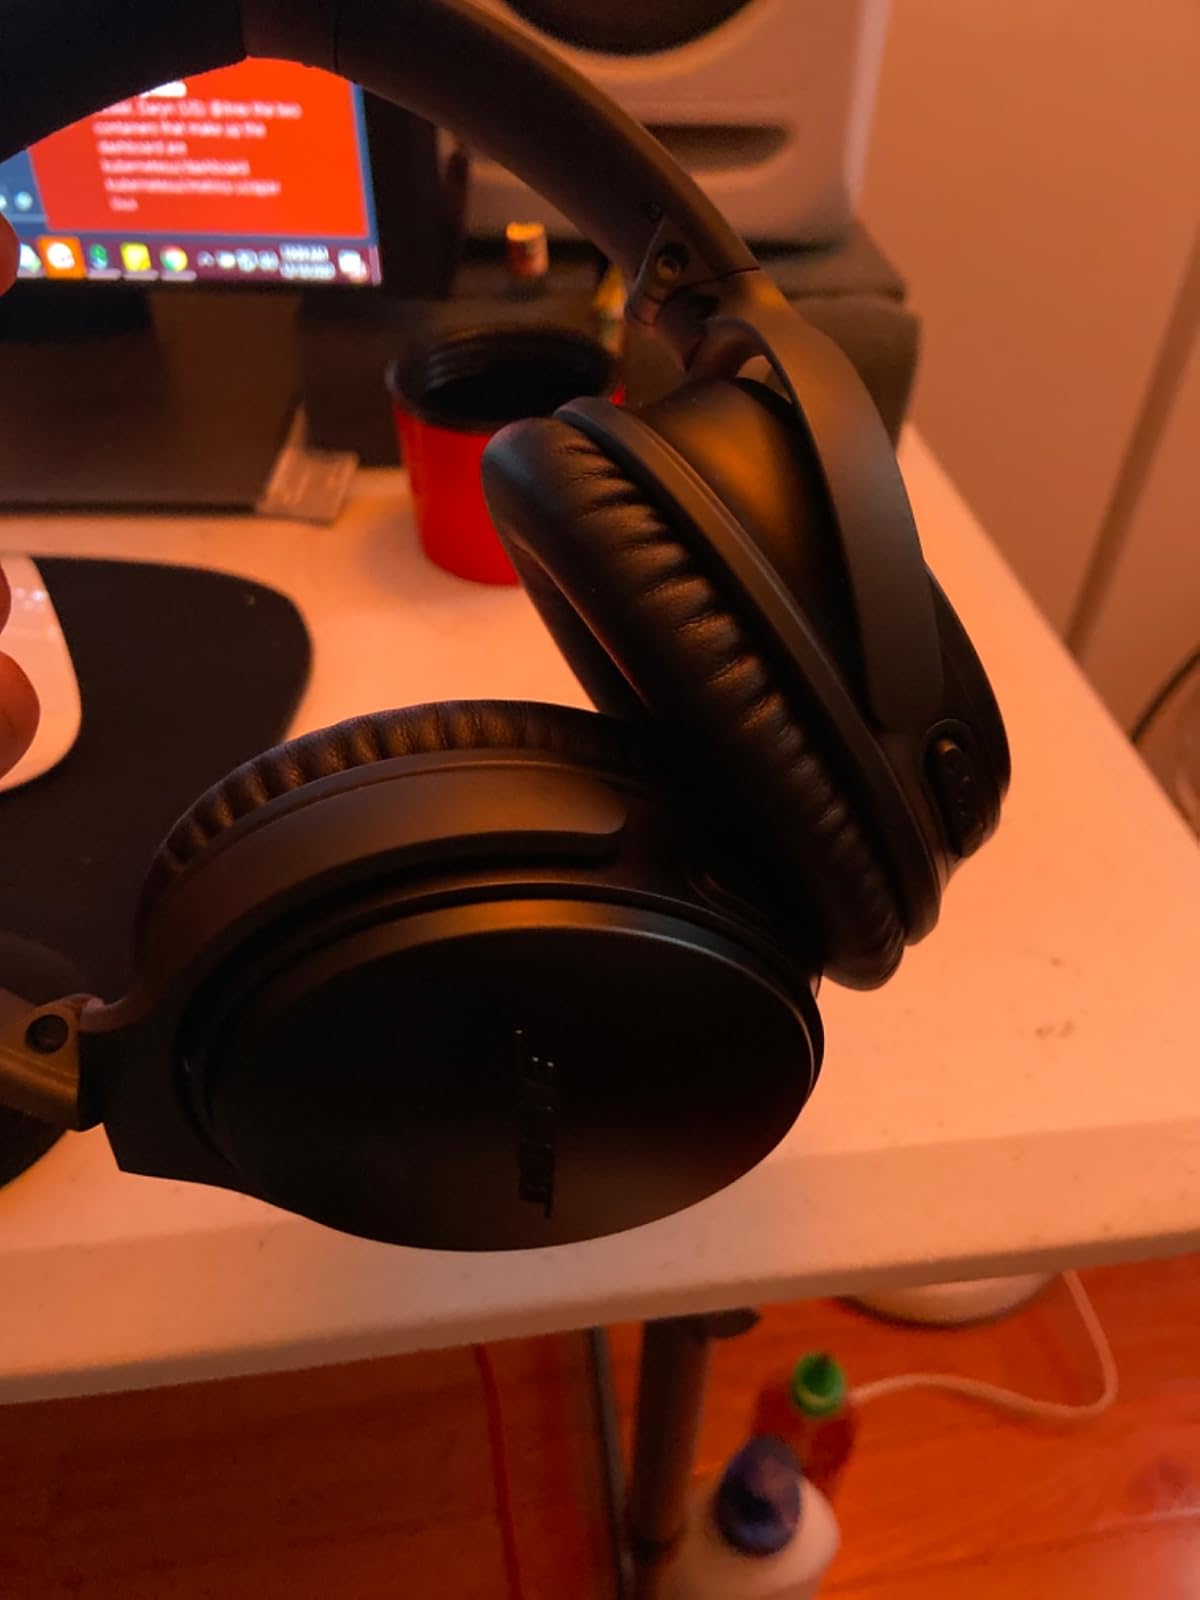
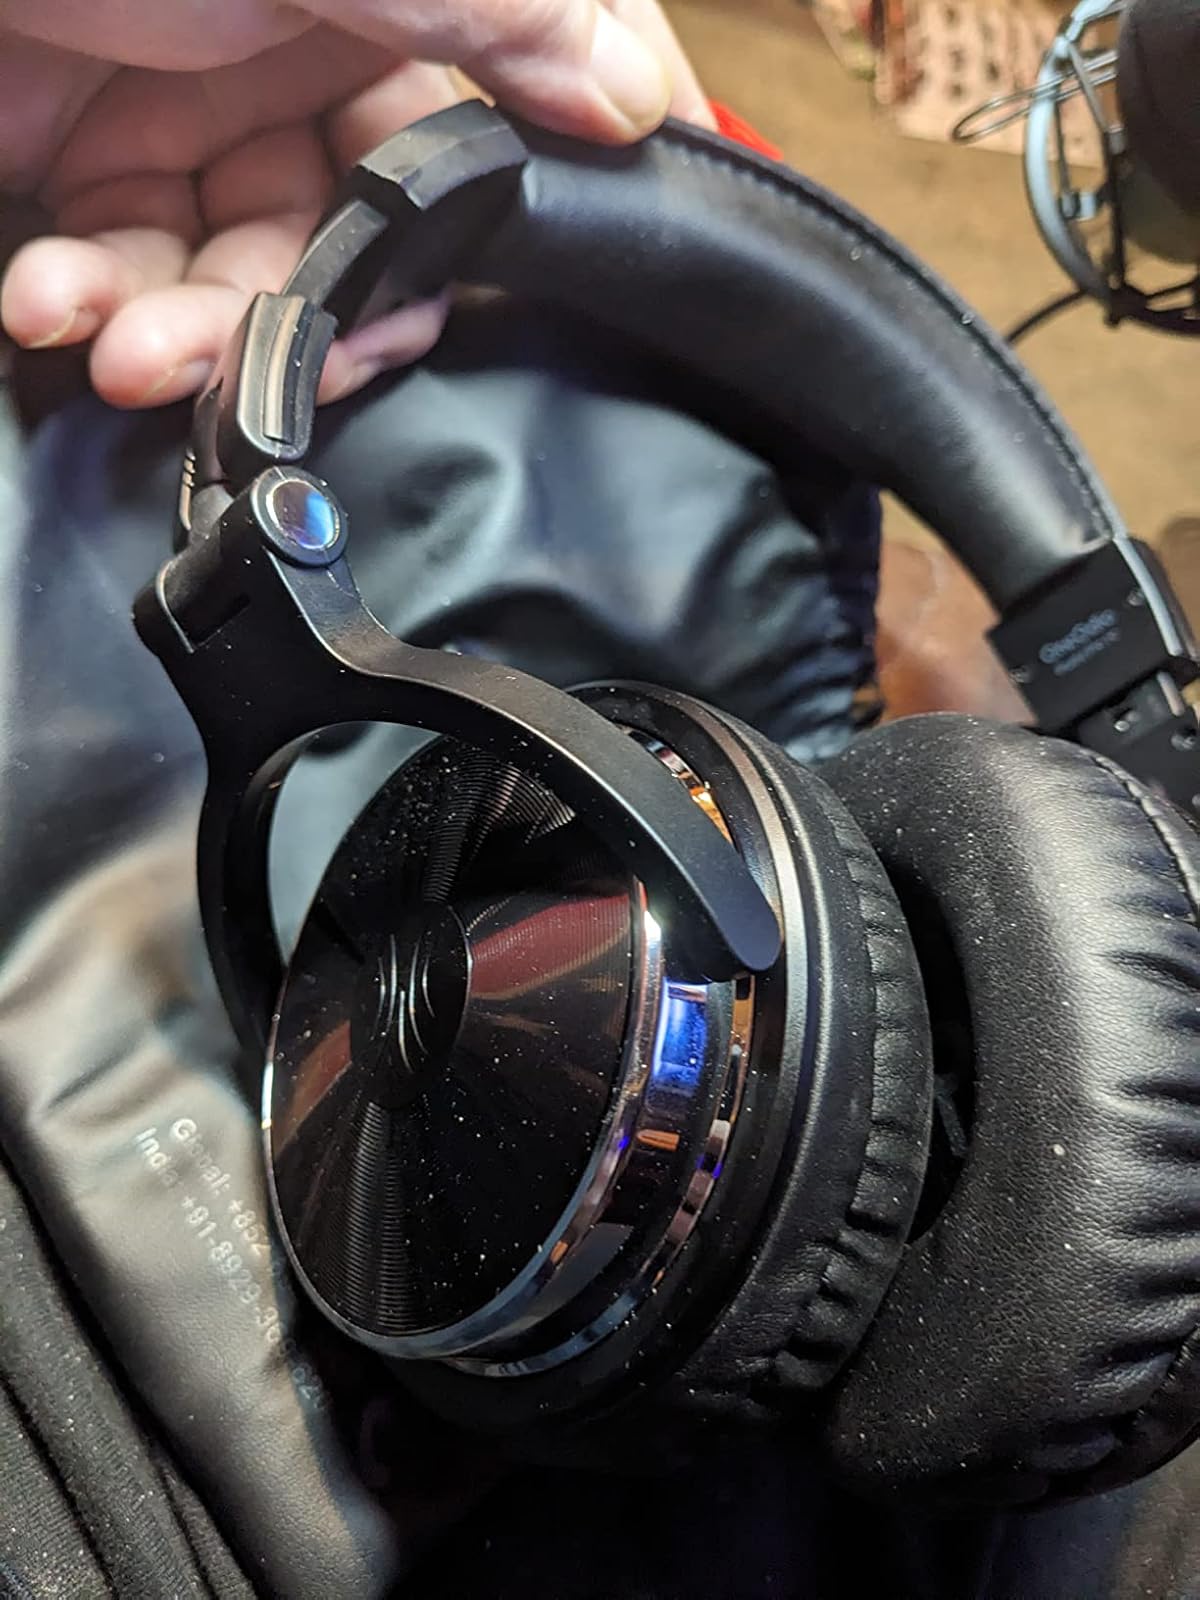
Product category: headphones
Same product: no